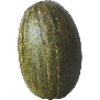
Label: melon_piel_de_sapo